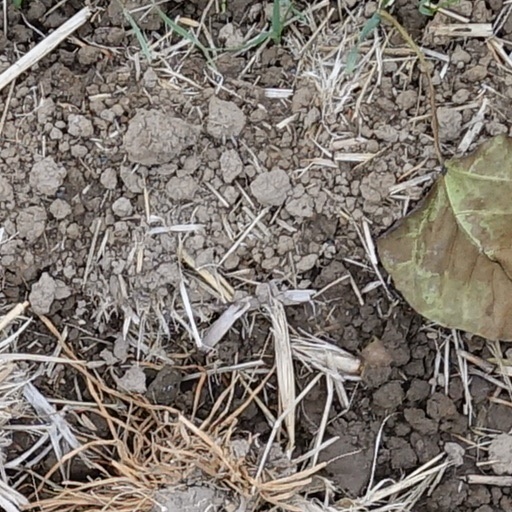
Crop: wheat